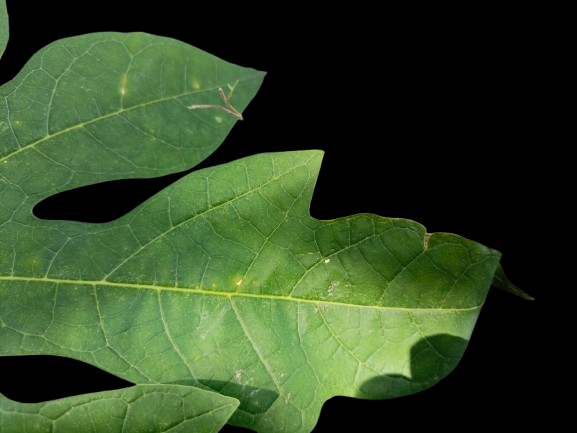
Crop: Papaya
Label: Healthy_leaf